LR Vicenza

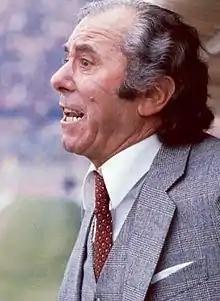
Giovan Battista Fabbri who coached Vicenza and Paolo Rossi to almost winning the Serie A in 1977–1978

With Guidolin's farewell, the following year marked the end of a cycle, with a relegation to Serie B followed by immediate promotion back to the top league thanks to their win of the 1999–2000 Serie B championship, with coach Edoardo Rejaon and a prolific striker group in which Gianni Comandini, the usual Pasquale Luiso and the young Cristian Bucchi stood out. Their stay in Serie A lasted only a year, however, as the 2000–2001 season ended with relegation, this would be Vicenza's last season in Italy's top league.